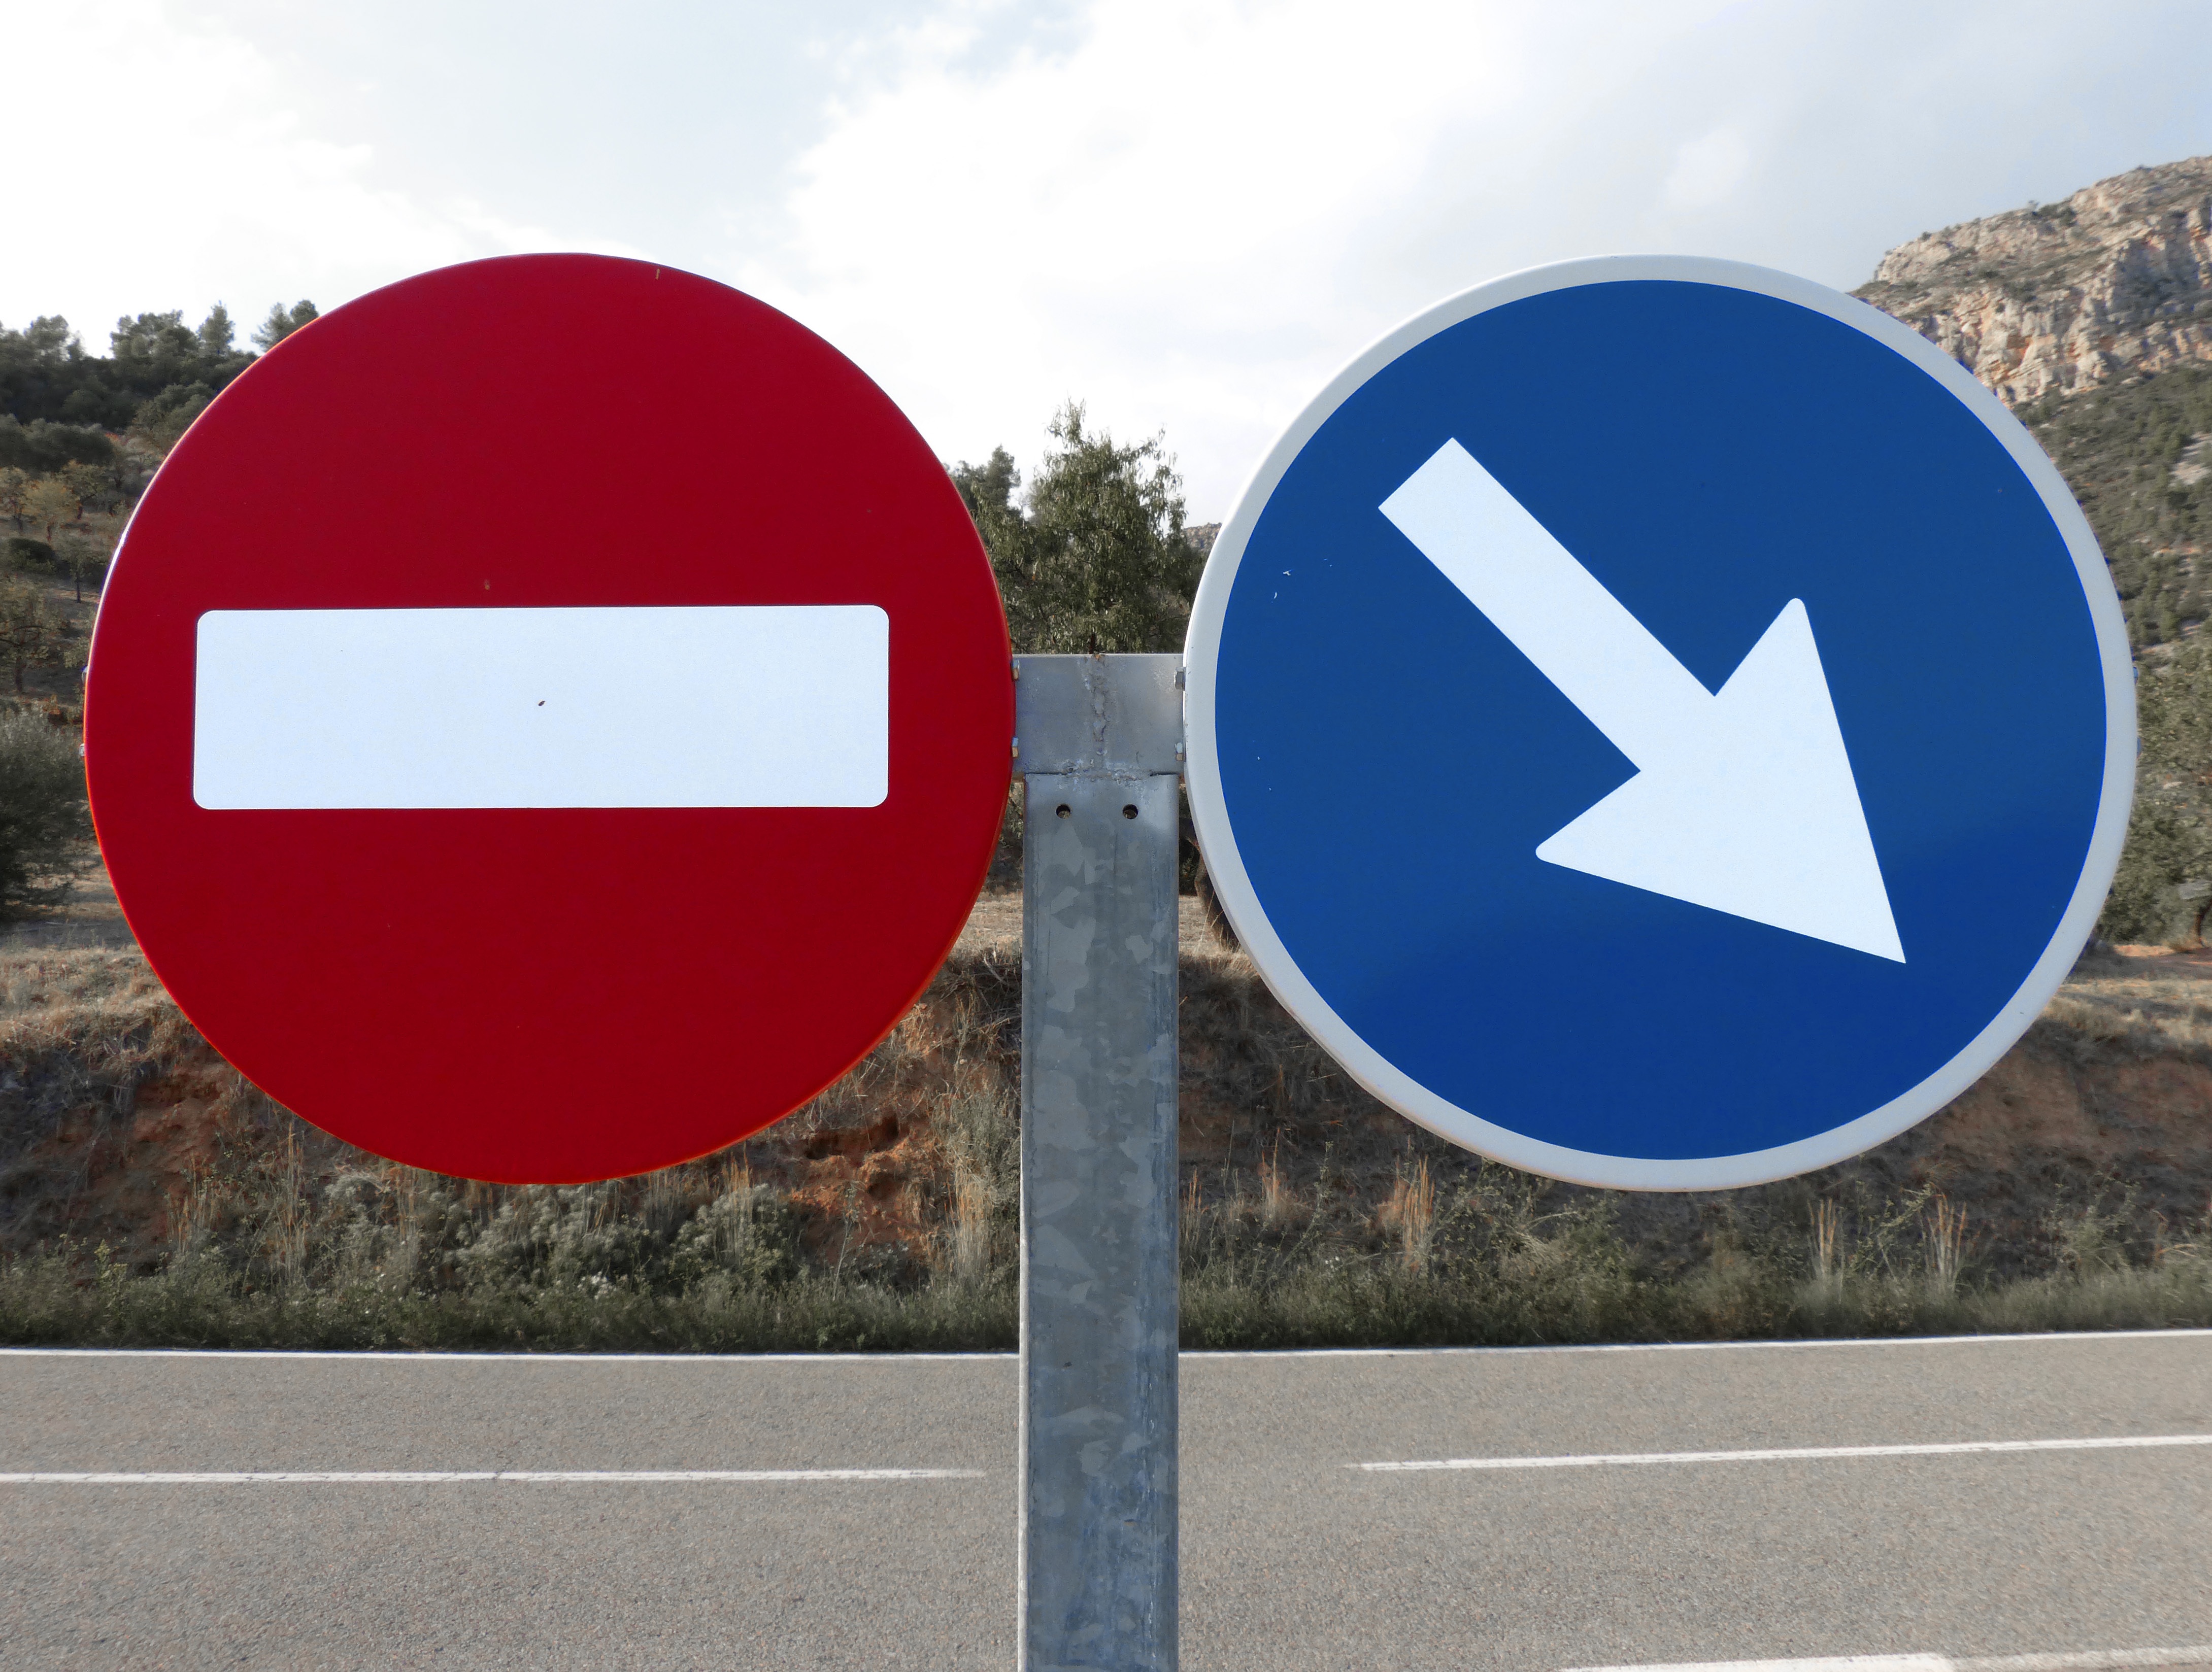
sign, symbol, street sign, signage, lane, brand, forbidden, shape, option, signals, traffic sign, obligation